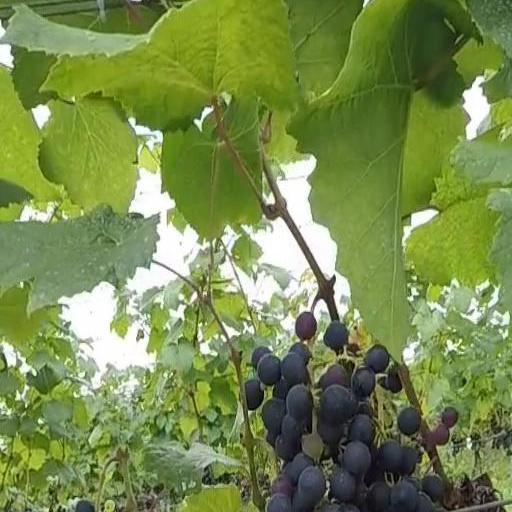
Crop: grape